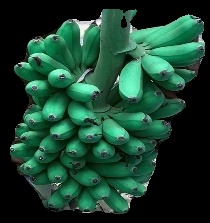
Variety: rasbale
Grade: grade1